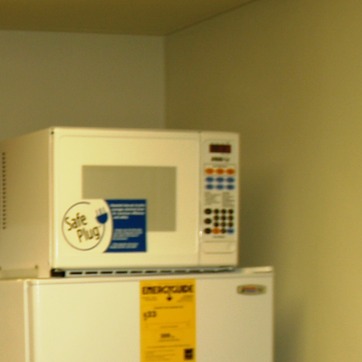
Material: plastic